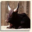
Label: cattle